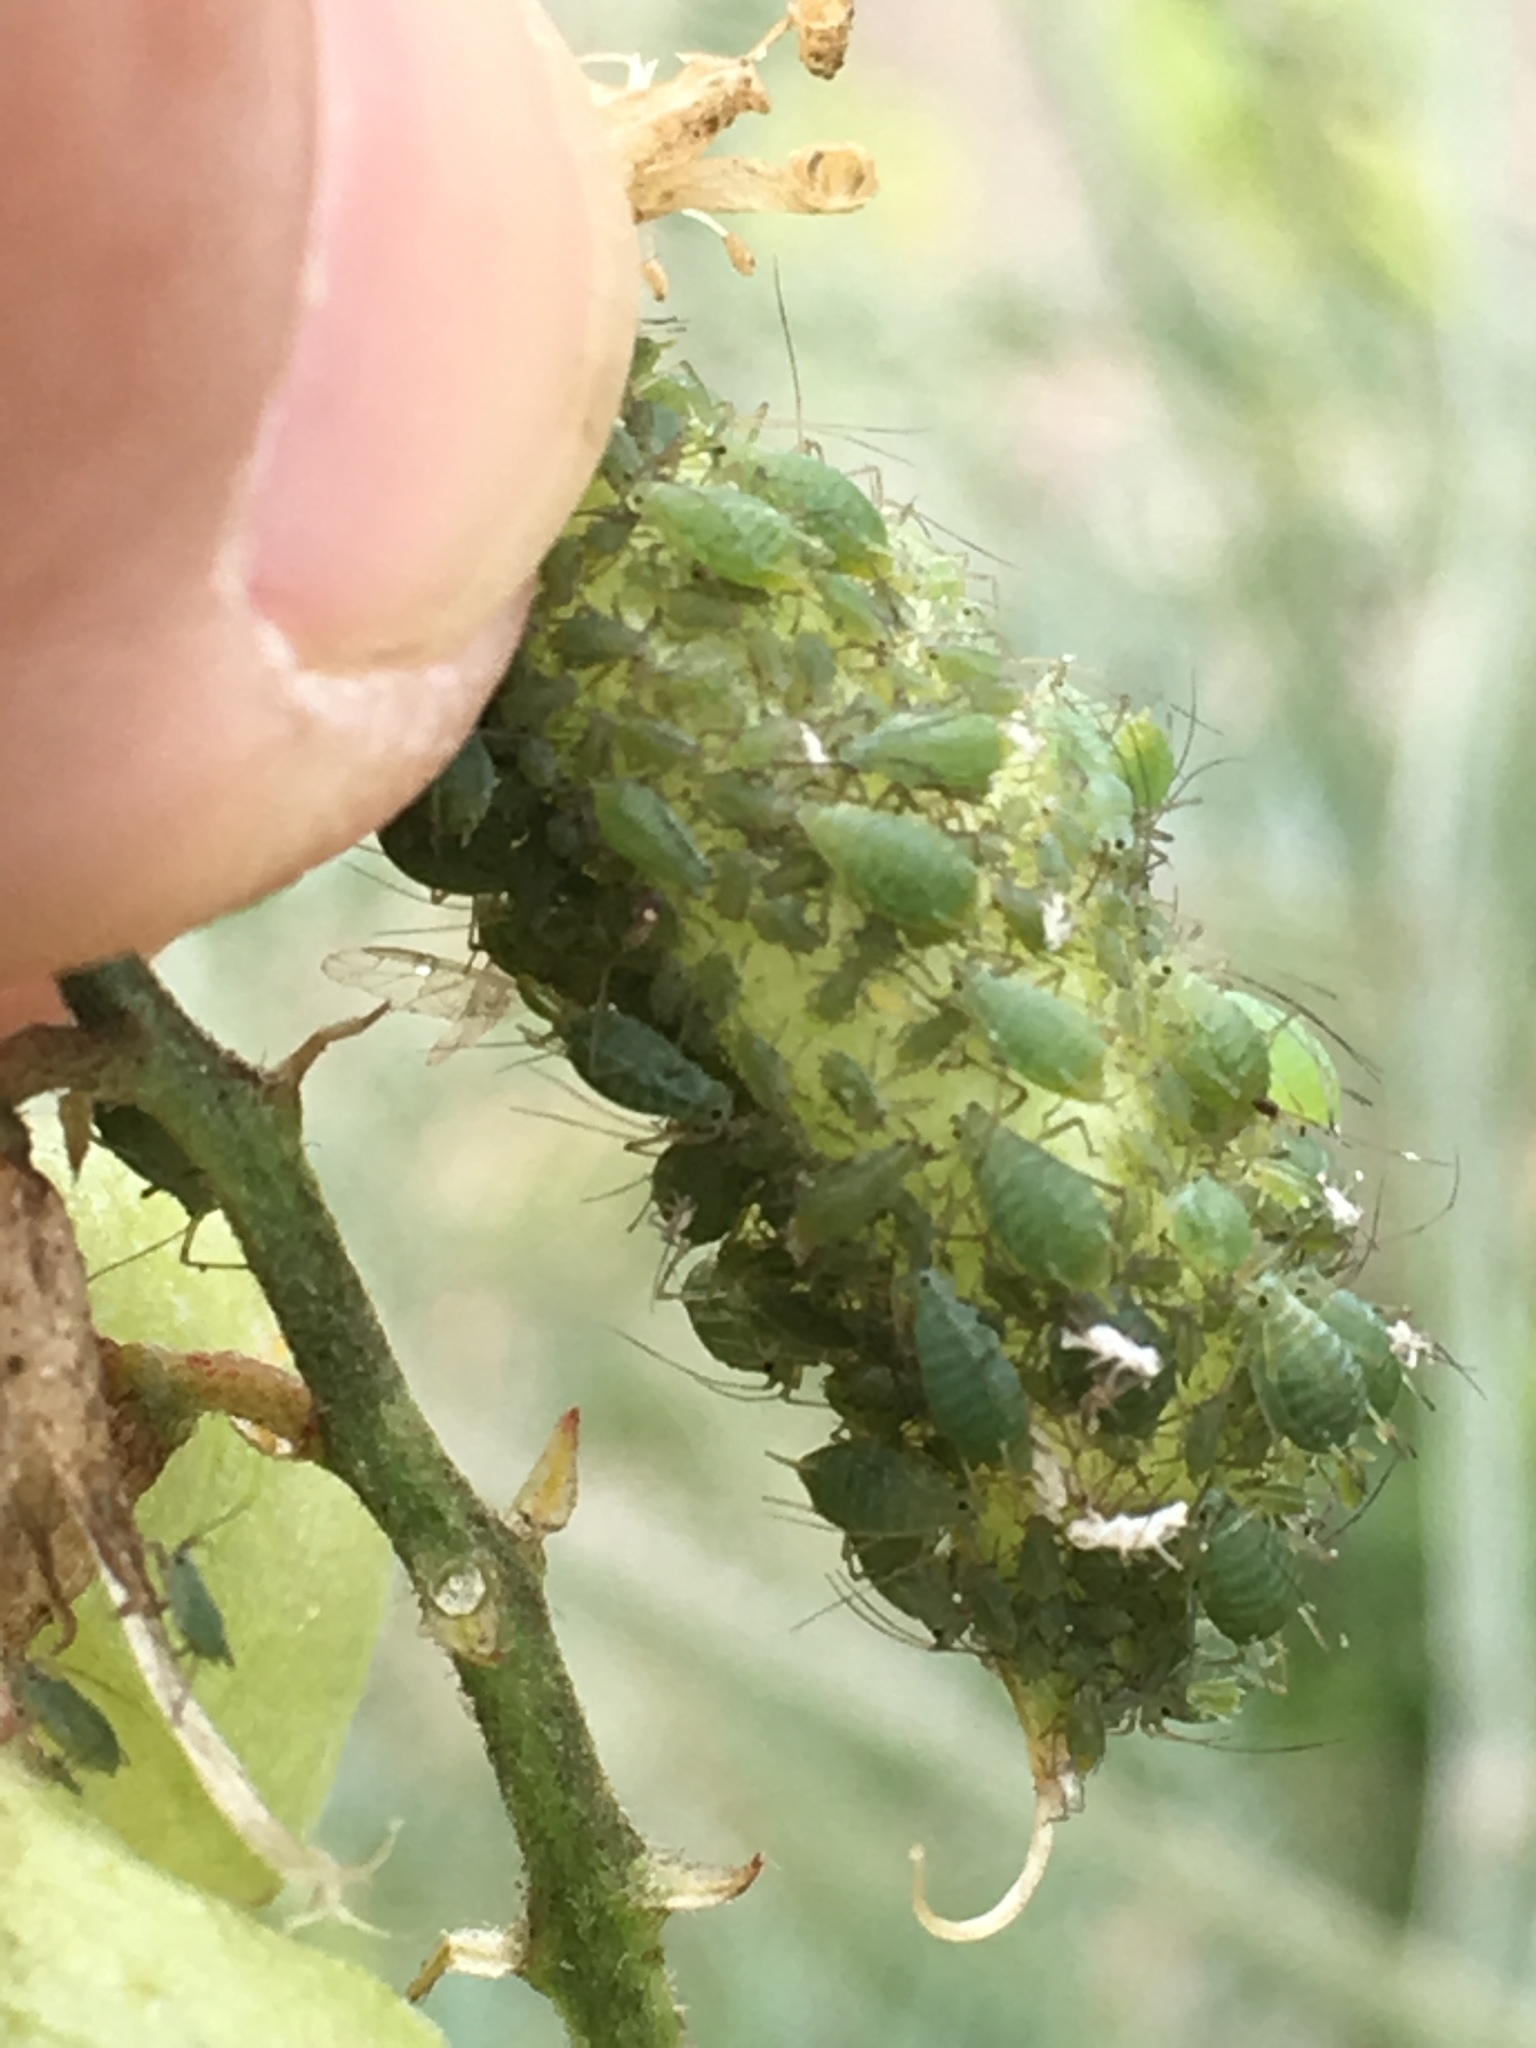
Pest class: pea_aphid